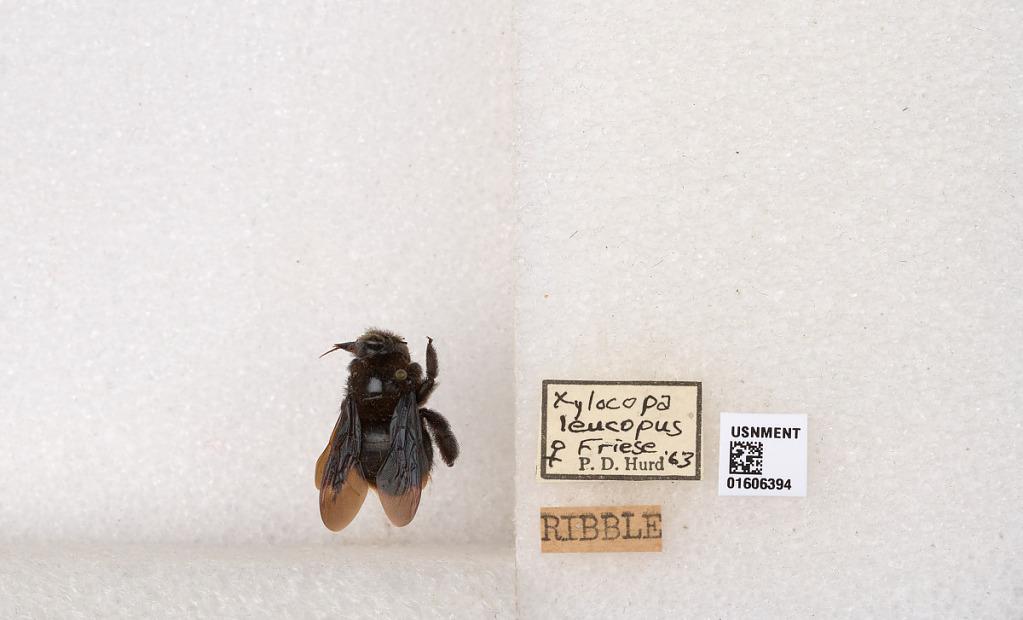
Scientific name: Xylocopa (Dasyxylocopa) bimaculata Friese
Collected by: Ribble
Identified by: Hurd, P. D.